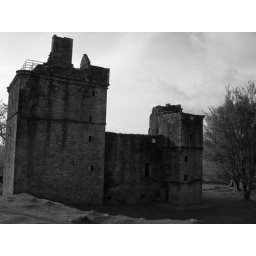
Castle in black and white